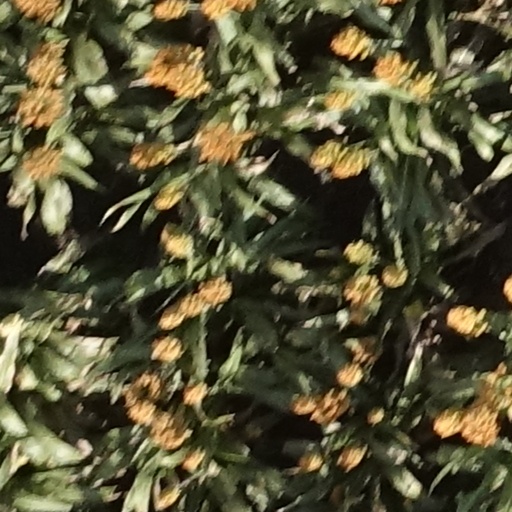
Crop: sorghum